Magyar Televízió

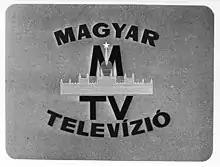
MTV's second logo from 1961 to 1971

By 1959, Hungarian Television had over 50,000 subscribers. In 1960, the Corporation decided to establish an archive, where its programmes are stored even today. In less than ten years of operation, MTV had some 2.7 million viewers by 1964. Studies showed that there were about 3-5 viewers per television set. Another study revealed that by 1965, 46% of the inhabitants of rural areas named television as their choice of entertainment, instead of reading (25%) or radio (10%).